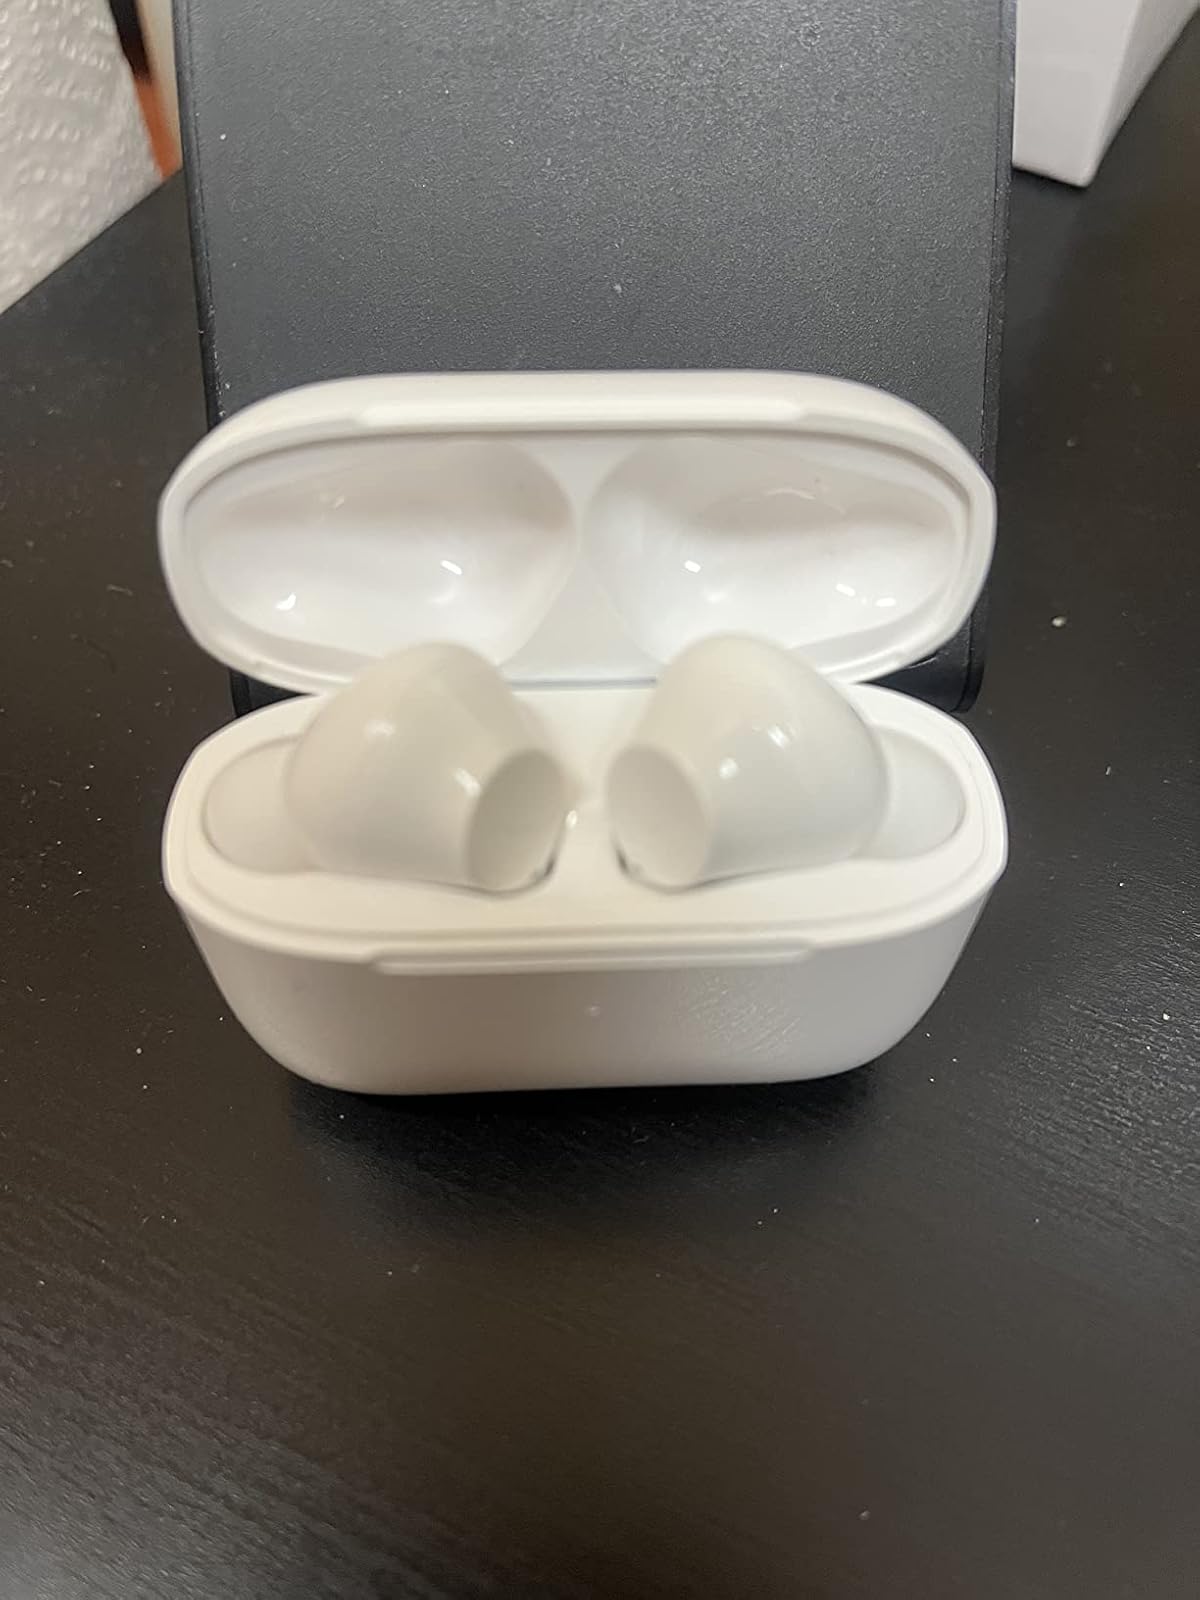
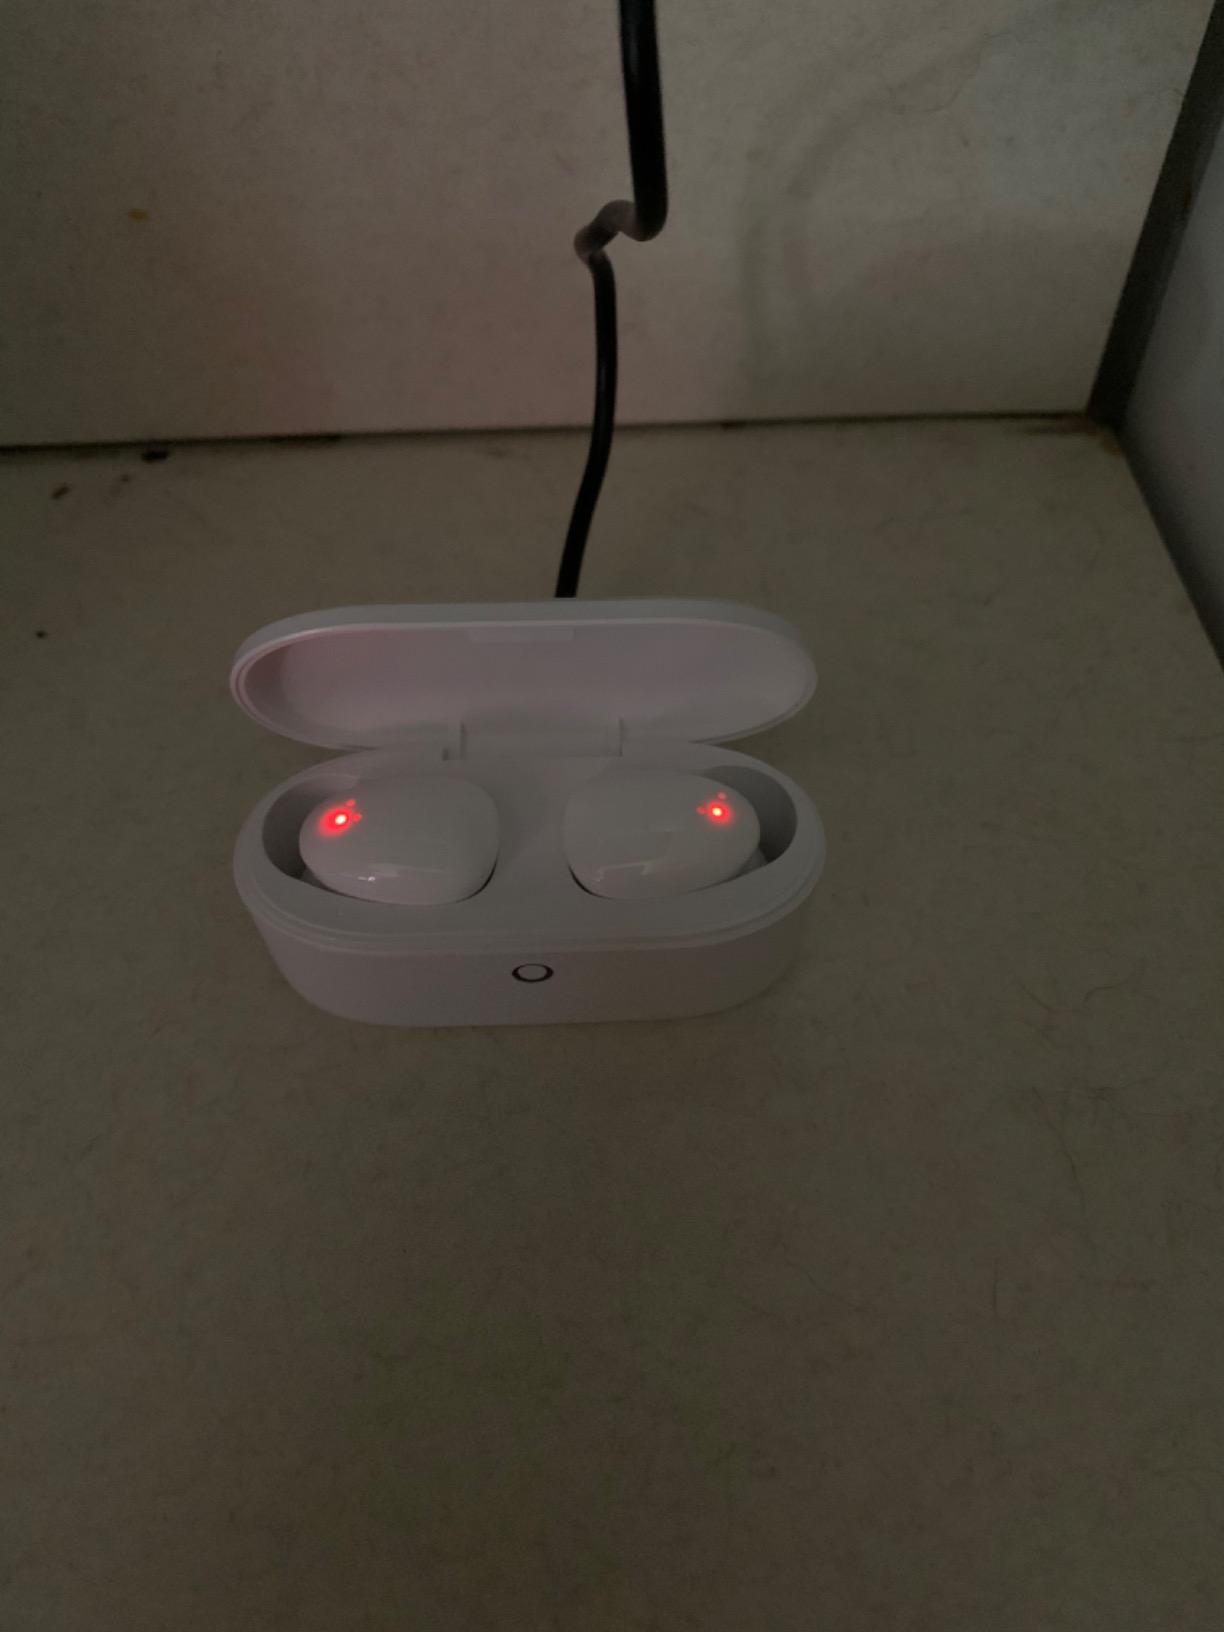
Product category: earbuds
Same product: no